Black Sea raid

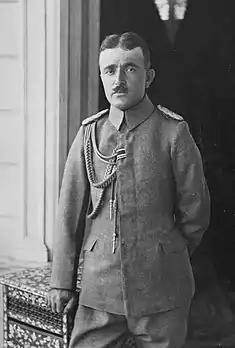
Ottoman War Minister Enver Pasha

A two-day political crisis followed the raid. It was obvious to the Ottoman government that Enver had allowed the attack to occur. As soon as the news of the event reached Istanbul, the Grand Vizier and the Cabinet forced Enver to wire a ceasefire order to Souchon. Several officials, including the Grand Vizier, threatened to resign in protest of the raid. Four later would, including Djavid Bey. Though many in the government thought it opportune to attack Russia, cabinet solidarity was regarded as vital and a letter of apology was soon drafted. On 31 October Enver informed the Germans of the planned apology and said there was nothing he could do.